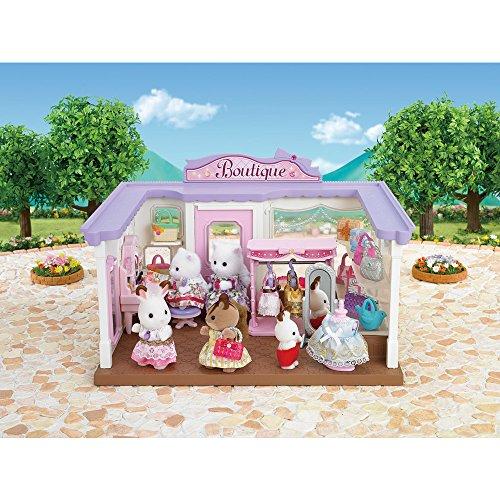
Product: Calico Critters Cosmetic Counter
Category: Toys & Games | Dolls & Accessories | Doll Accessories
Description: Can be used independently or with all Calico Critters accessories.
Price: $31.99
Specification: ProductDimensions:2.2x6.8x9.1inches|ItemWeight:5.6ounces|ShippingWeight:6.4ounces(Viewshippingratesandpolicies)|DomesticShipping:ItemcanbeshippedwithinU.S.|InternationalShipping:ThisitemcanbeshippedtoselectcountriesoutsideoftheU.S.LearnMore|ASIN:B01L7FDHJM|Itemmodelnumber:CC1721|Manufacturerrecommendedage:36months-15years